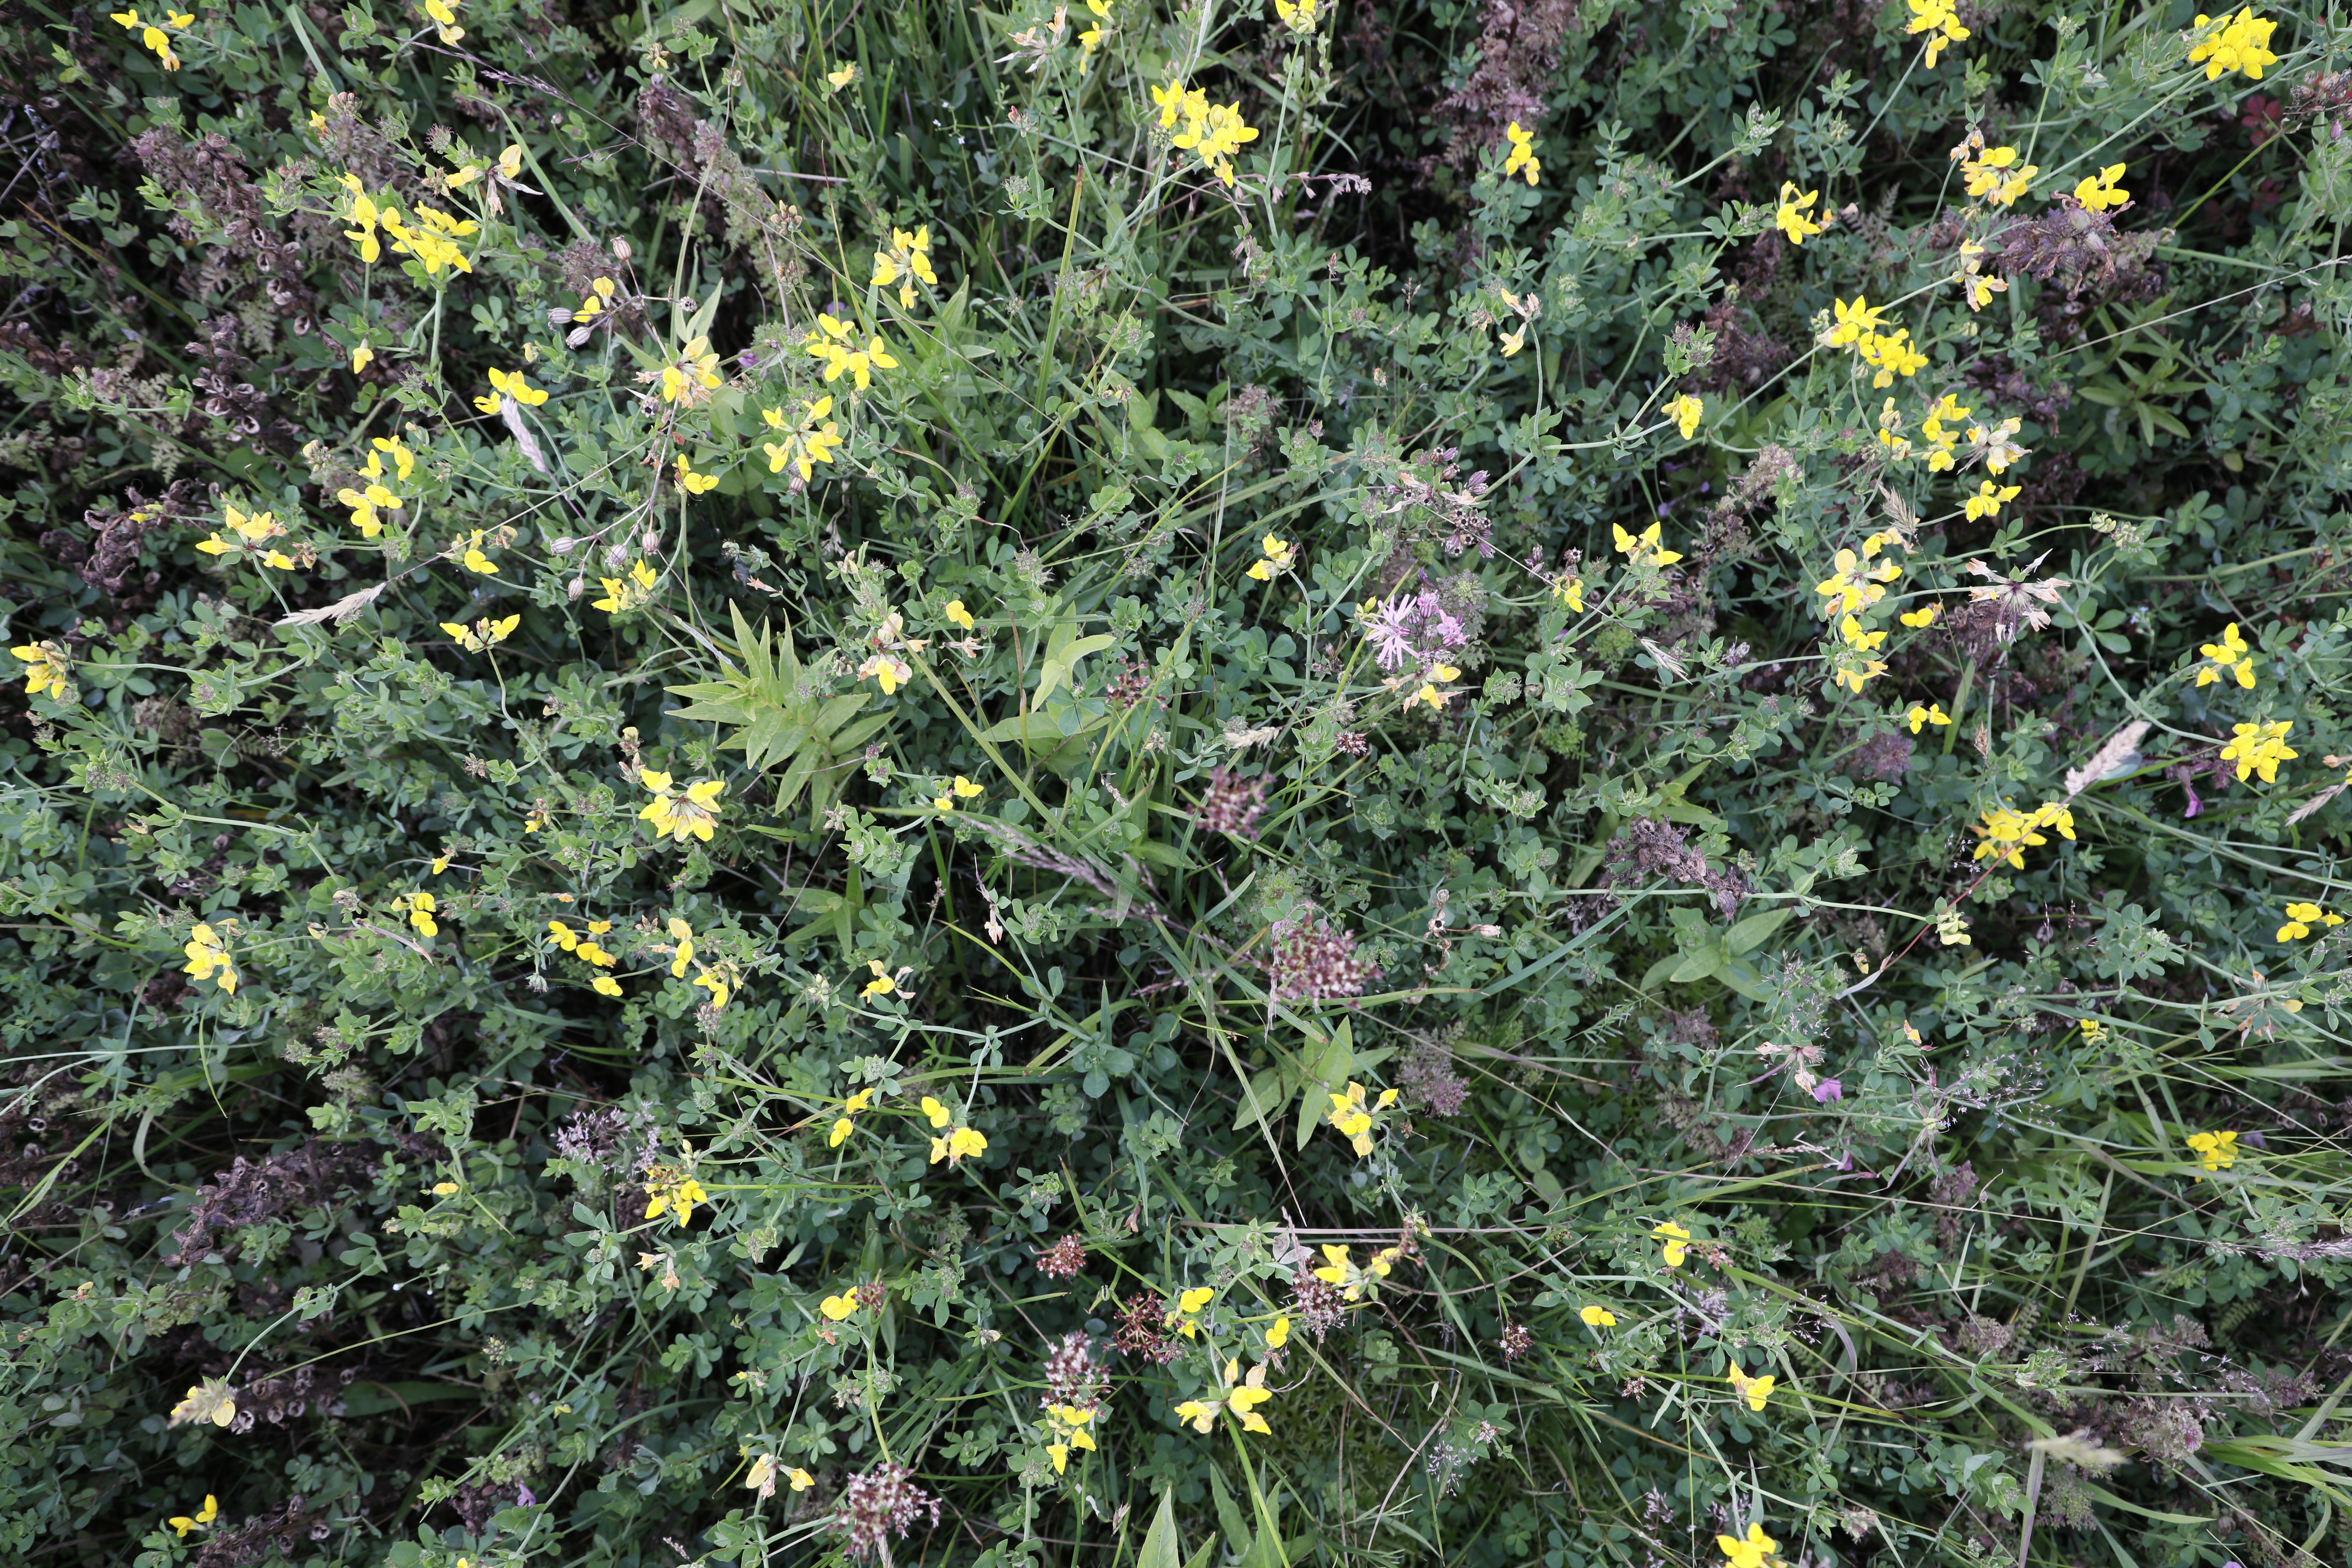
Plant species: Silene flos-cuculi, Lotus corniculatus